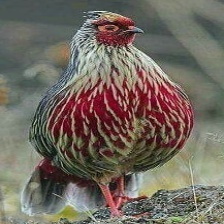
Species: BLOOD PHEASANT
Scientific name: ITHAGINIS CRUENTUS